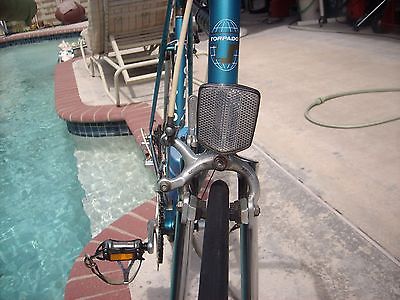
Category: bicycle